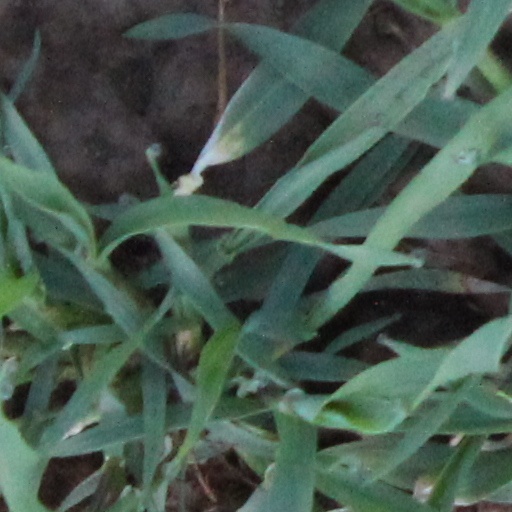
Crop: wheat